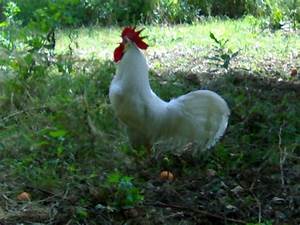
Label: chicken